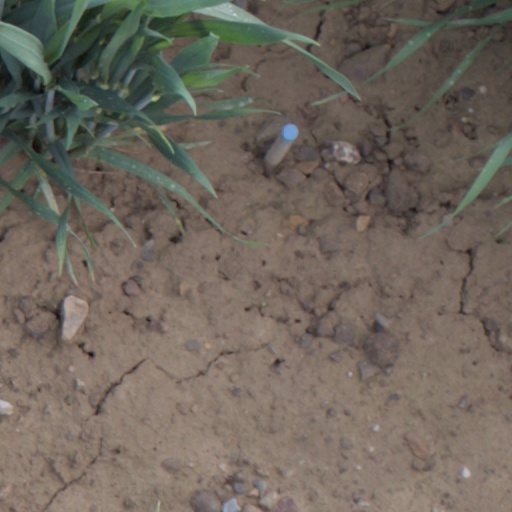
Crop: wheat